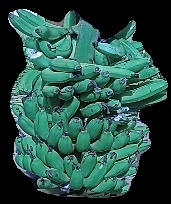
Variety: pachbale
Grade: grade3